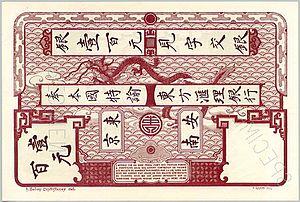
L'histoire du Viêt Nam se confond avec celle des peuples du pays portant aujourd'hui ce nom, et notamment avec celle du peuple Kinh, qui en constitue le groupe ethnique dominant.